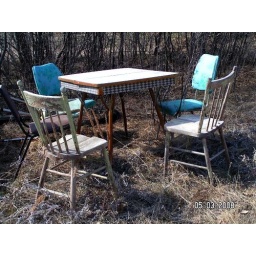
table in chair set in the back forties